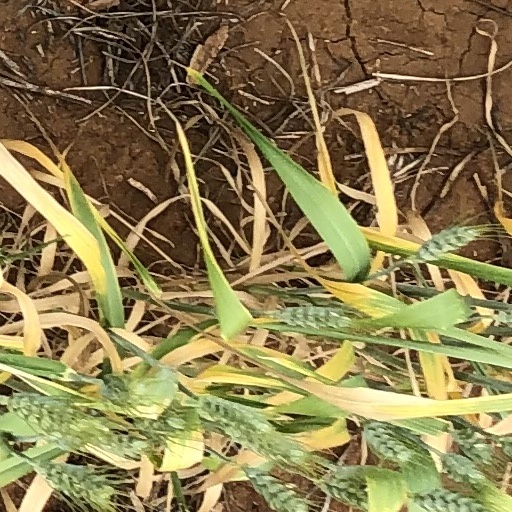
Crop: wheat